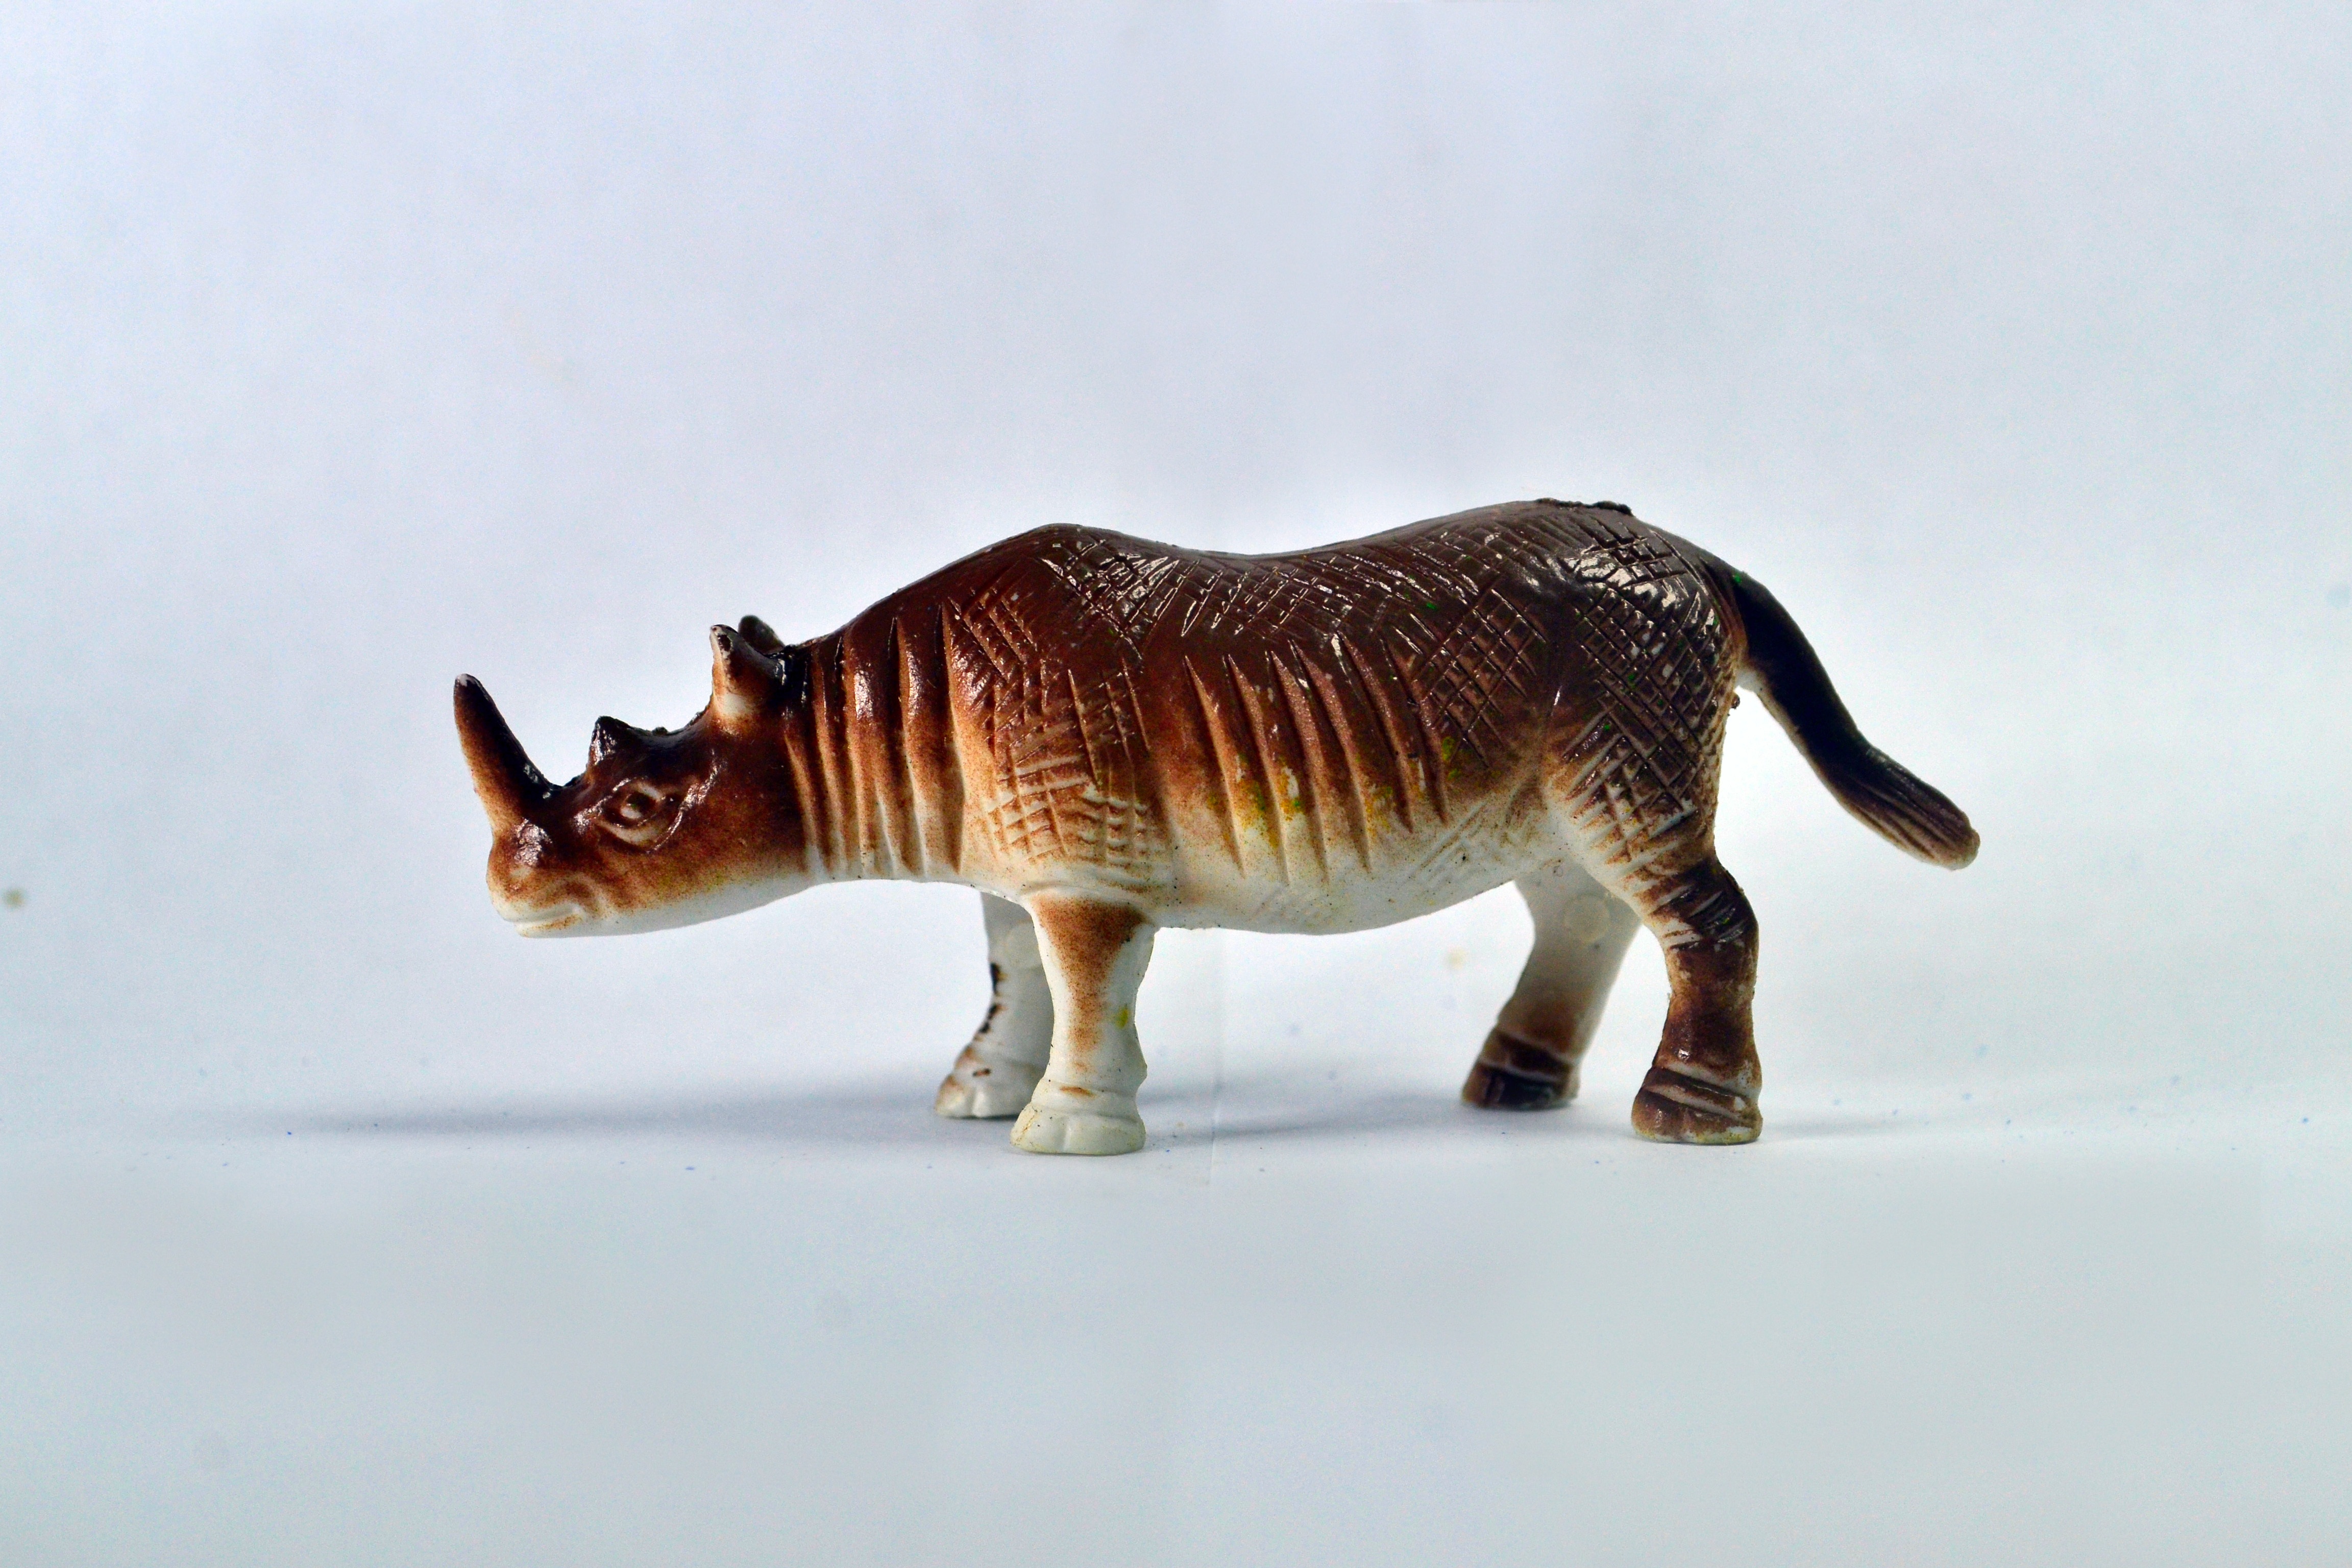
wild, cat, mammal, toy, fauna, rhino, one, tiger, icon, dinosaur, cat like mammal